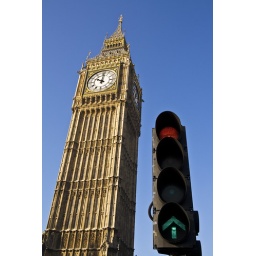
Big Ben and traffic light set against a clear blue sky